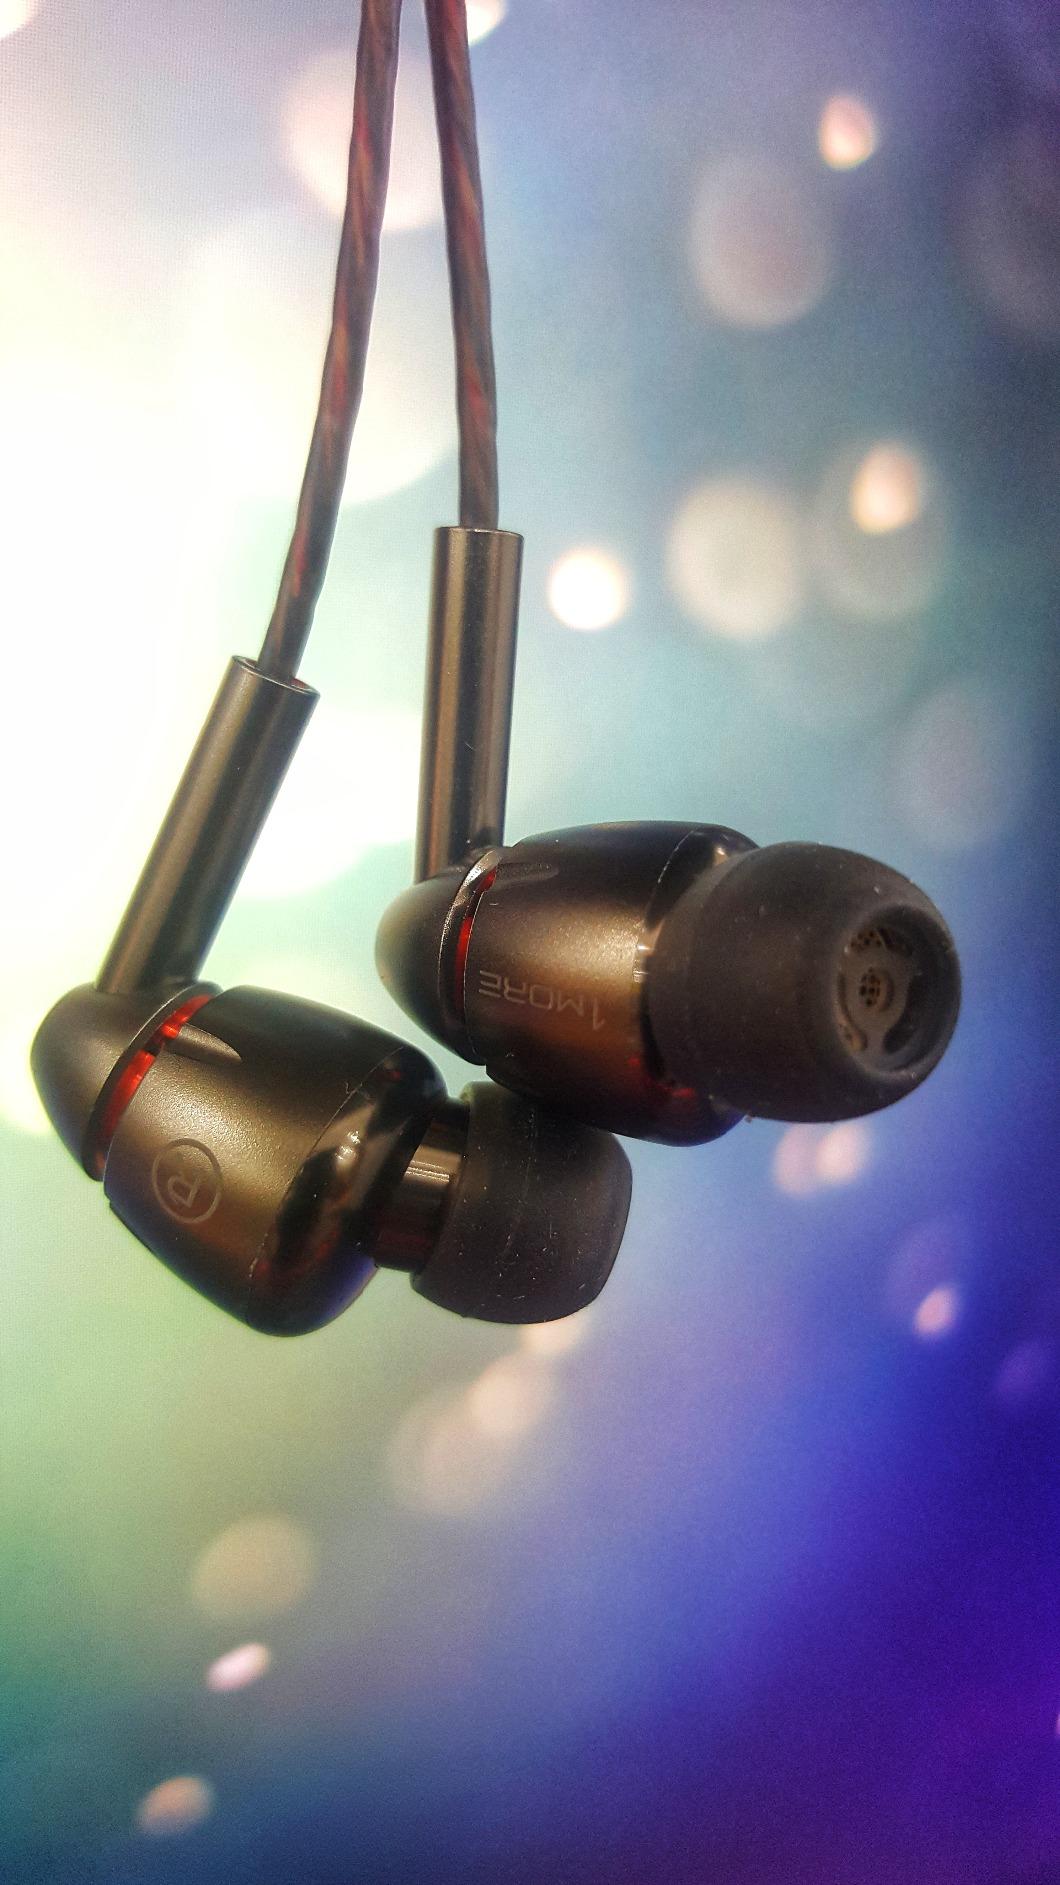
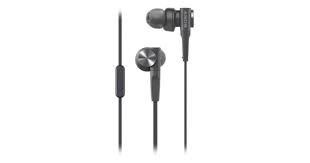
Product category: headphones
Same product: no